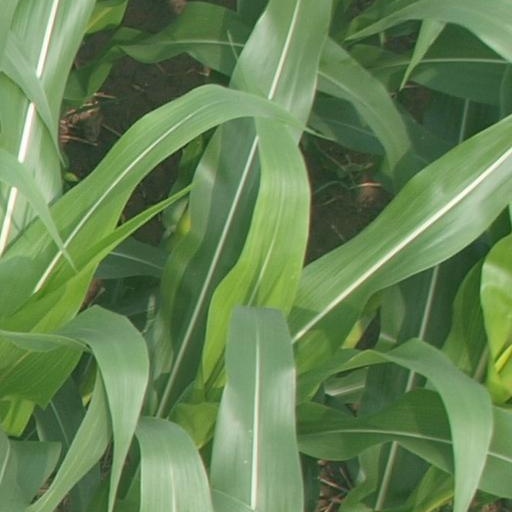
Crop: maize; corn